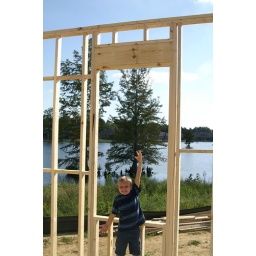
Nicholas in Nanna's bedroom window showing how big the window is.